Karen Makishima

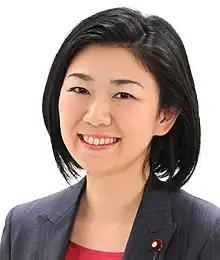
Official portrait, 2013

is a Japanese politician. A member of the Liberal Democratic Party, she has been a member of the House of Representatives from the Kanagawa 17th district since 2012.